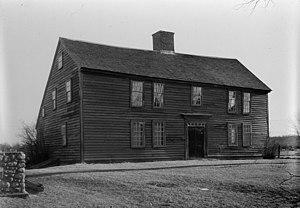
Une maison saltbox est un bâtiment typique de l’architecture coloniale américaine qui possède un long toit à deux versants dont la pente s’abaisse à l’arrière. Il s’agit généralement d’une maison à charpente de bois. Elle n’a qu’un étage sur la façade arrière et deux sur la façade avant. La façade avant plate et la cheminée centrale sont deux caractéristiques auxquelles on reconnaît une saltbox ; mais l’asymétrie des façades, ainsi que la toiture longue et basse à l’arrière, sont les deux particularités les plus marquantes. Le nom de ce type de bâtiment provient de sa ressemblance avec les boîtes en bois avec un couvercle dans lesquelles on conservait jadis le sel.